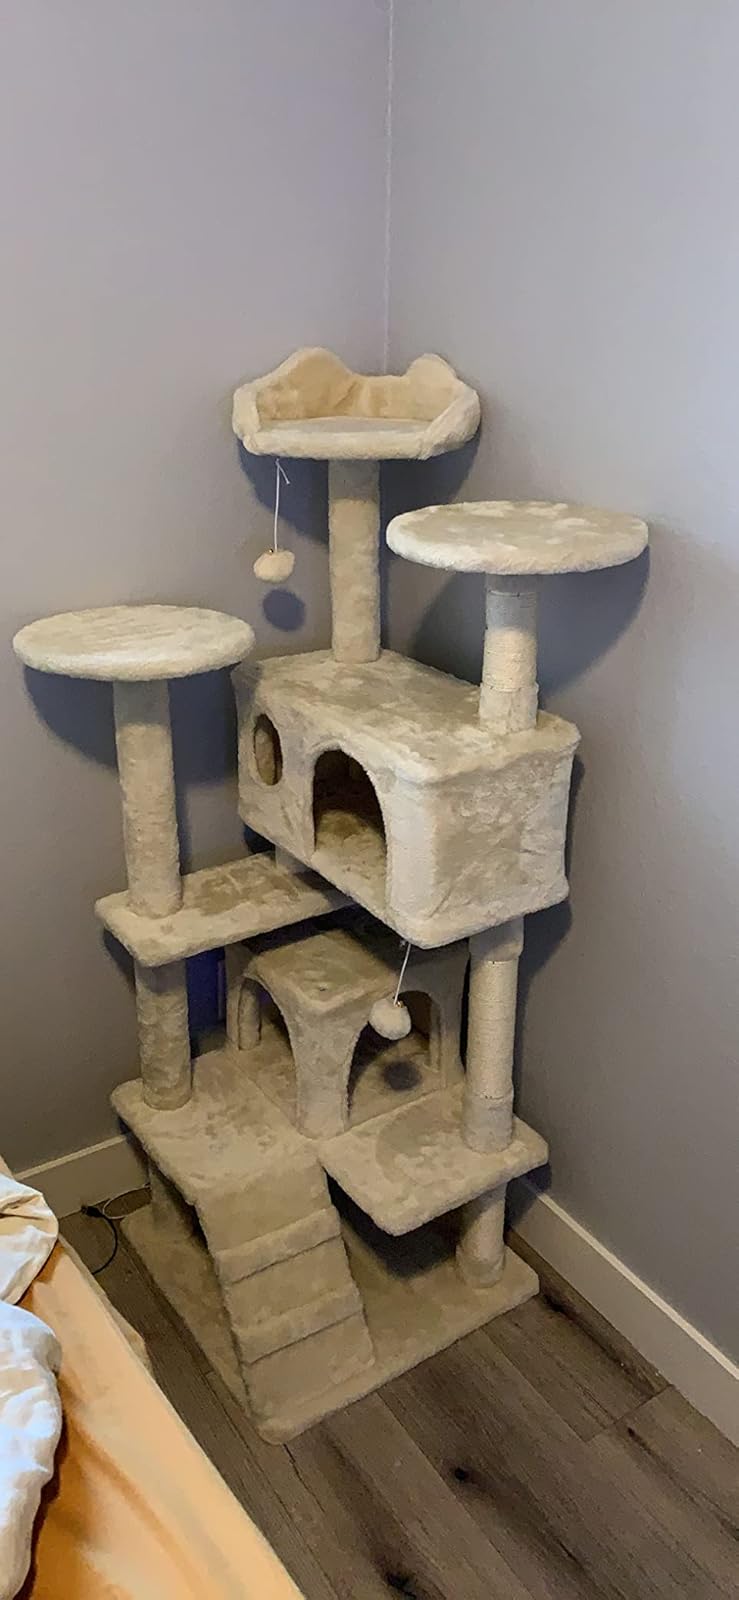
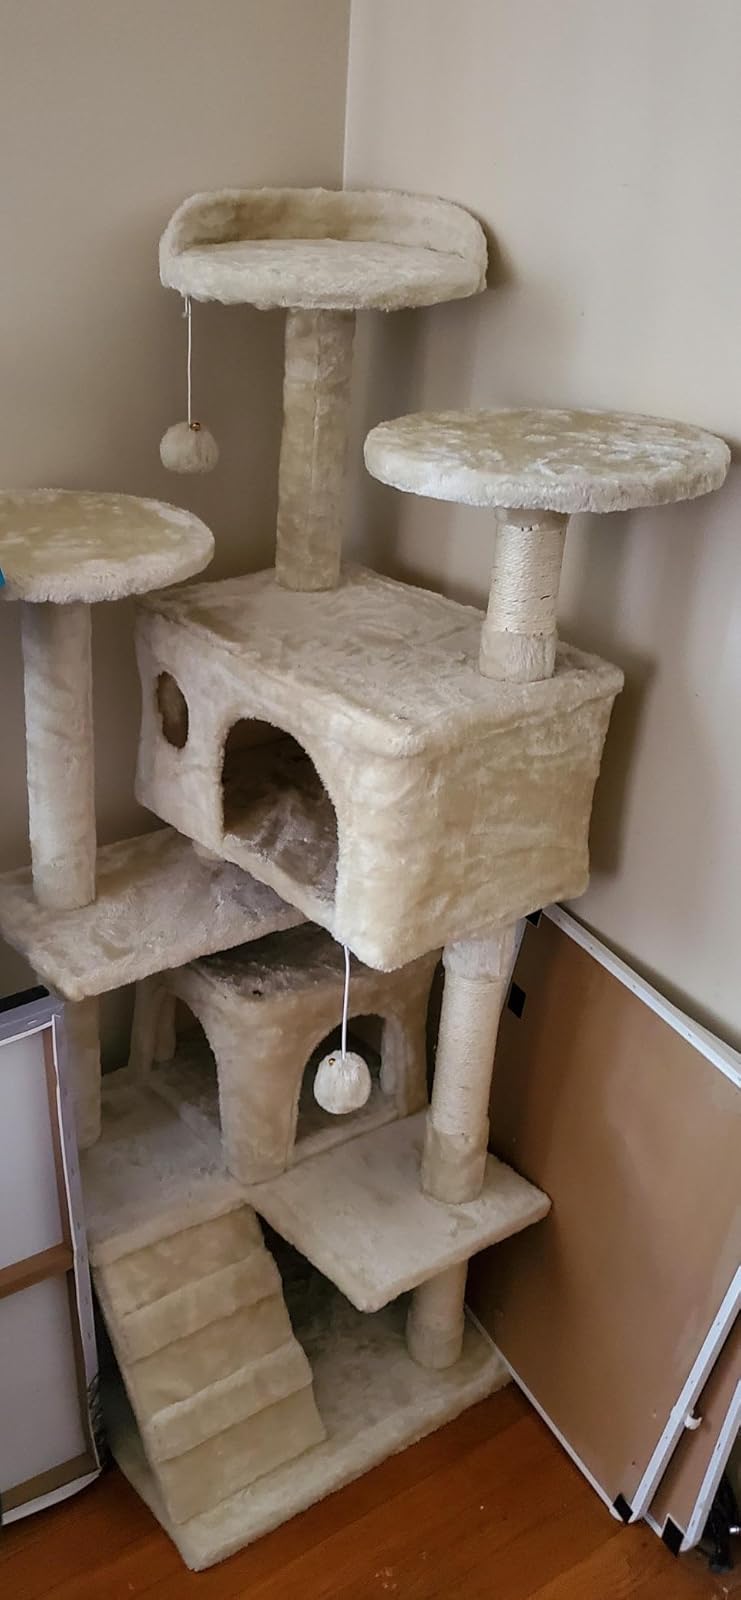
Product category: items_cat tree
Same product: yes